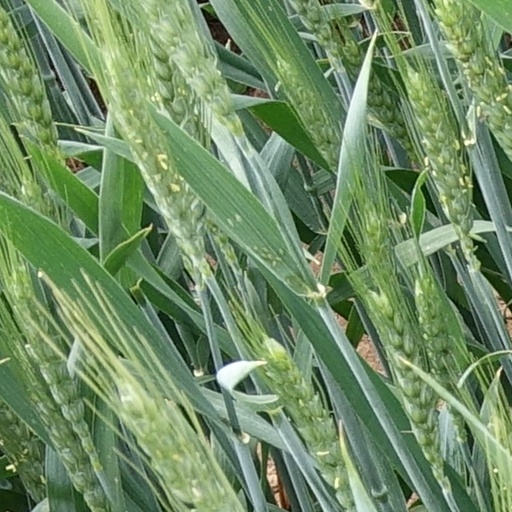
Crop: wheat